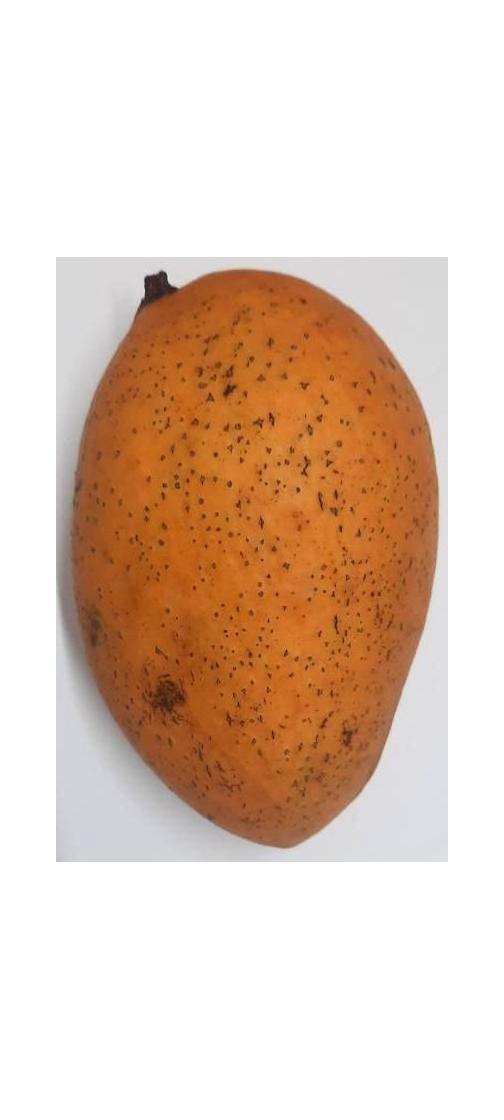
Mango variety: Ashshina Classic